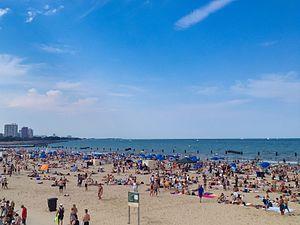
Cet article dresse une liste des plages de Chicago, dans l'État de l'Illinois. La ville comprend à l'intérieur de ses limites un total de 33 plages qui sont pour la plupart dotées d'espaces de détente, de lieux de loisirs et d'équipements sportifs. Bordée par le lac Michigan, la ville de Chicago possède un front de mer d'environ 45 kilomètres de rivage ainsi que des parties des rives des rivières Chicago, Des Plaines, Calumet, Fox, et DuPage. Le front de mer intègre également le canal Illinois et Michigan et le canal sanitaire et fluvial de Chicago.